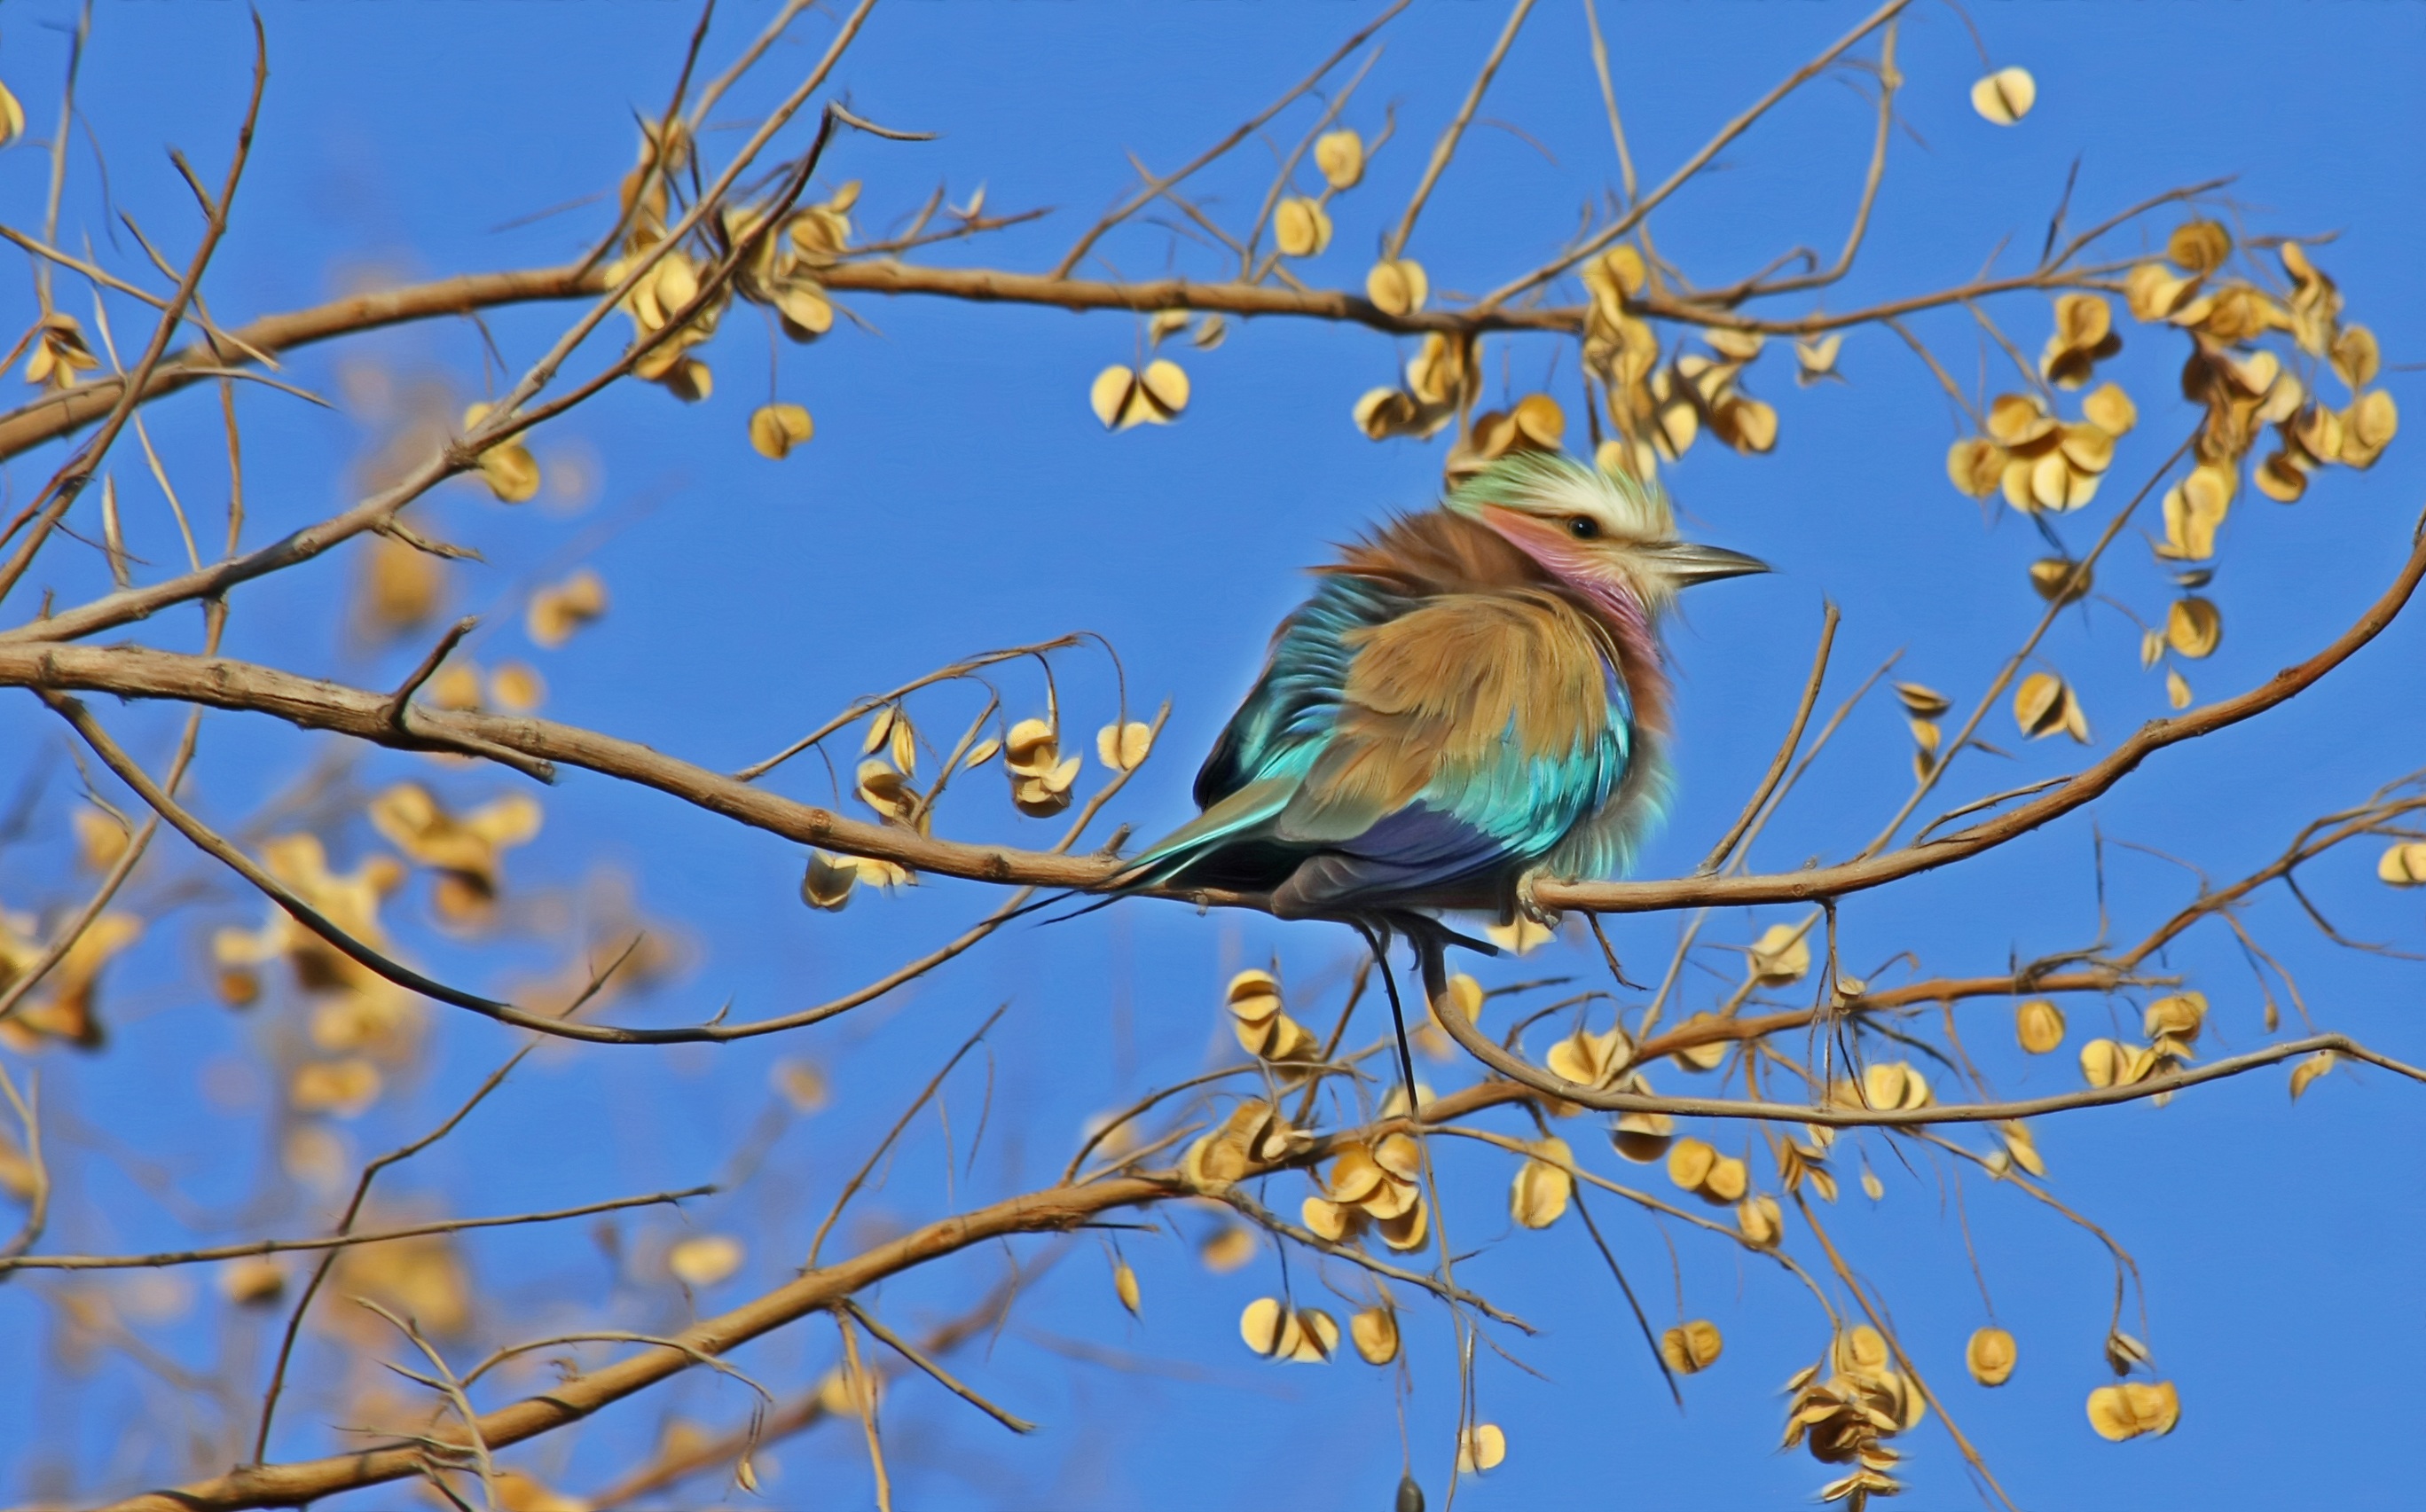
branch, bird, flower, animal, cute, wildlife, spring, close, fauna, plumage, songbird, vertebrate, bill, finch, animal world, old world flycatcher, perching bird